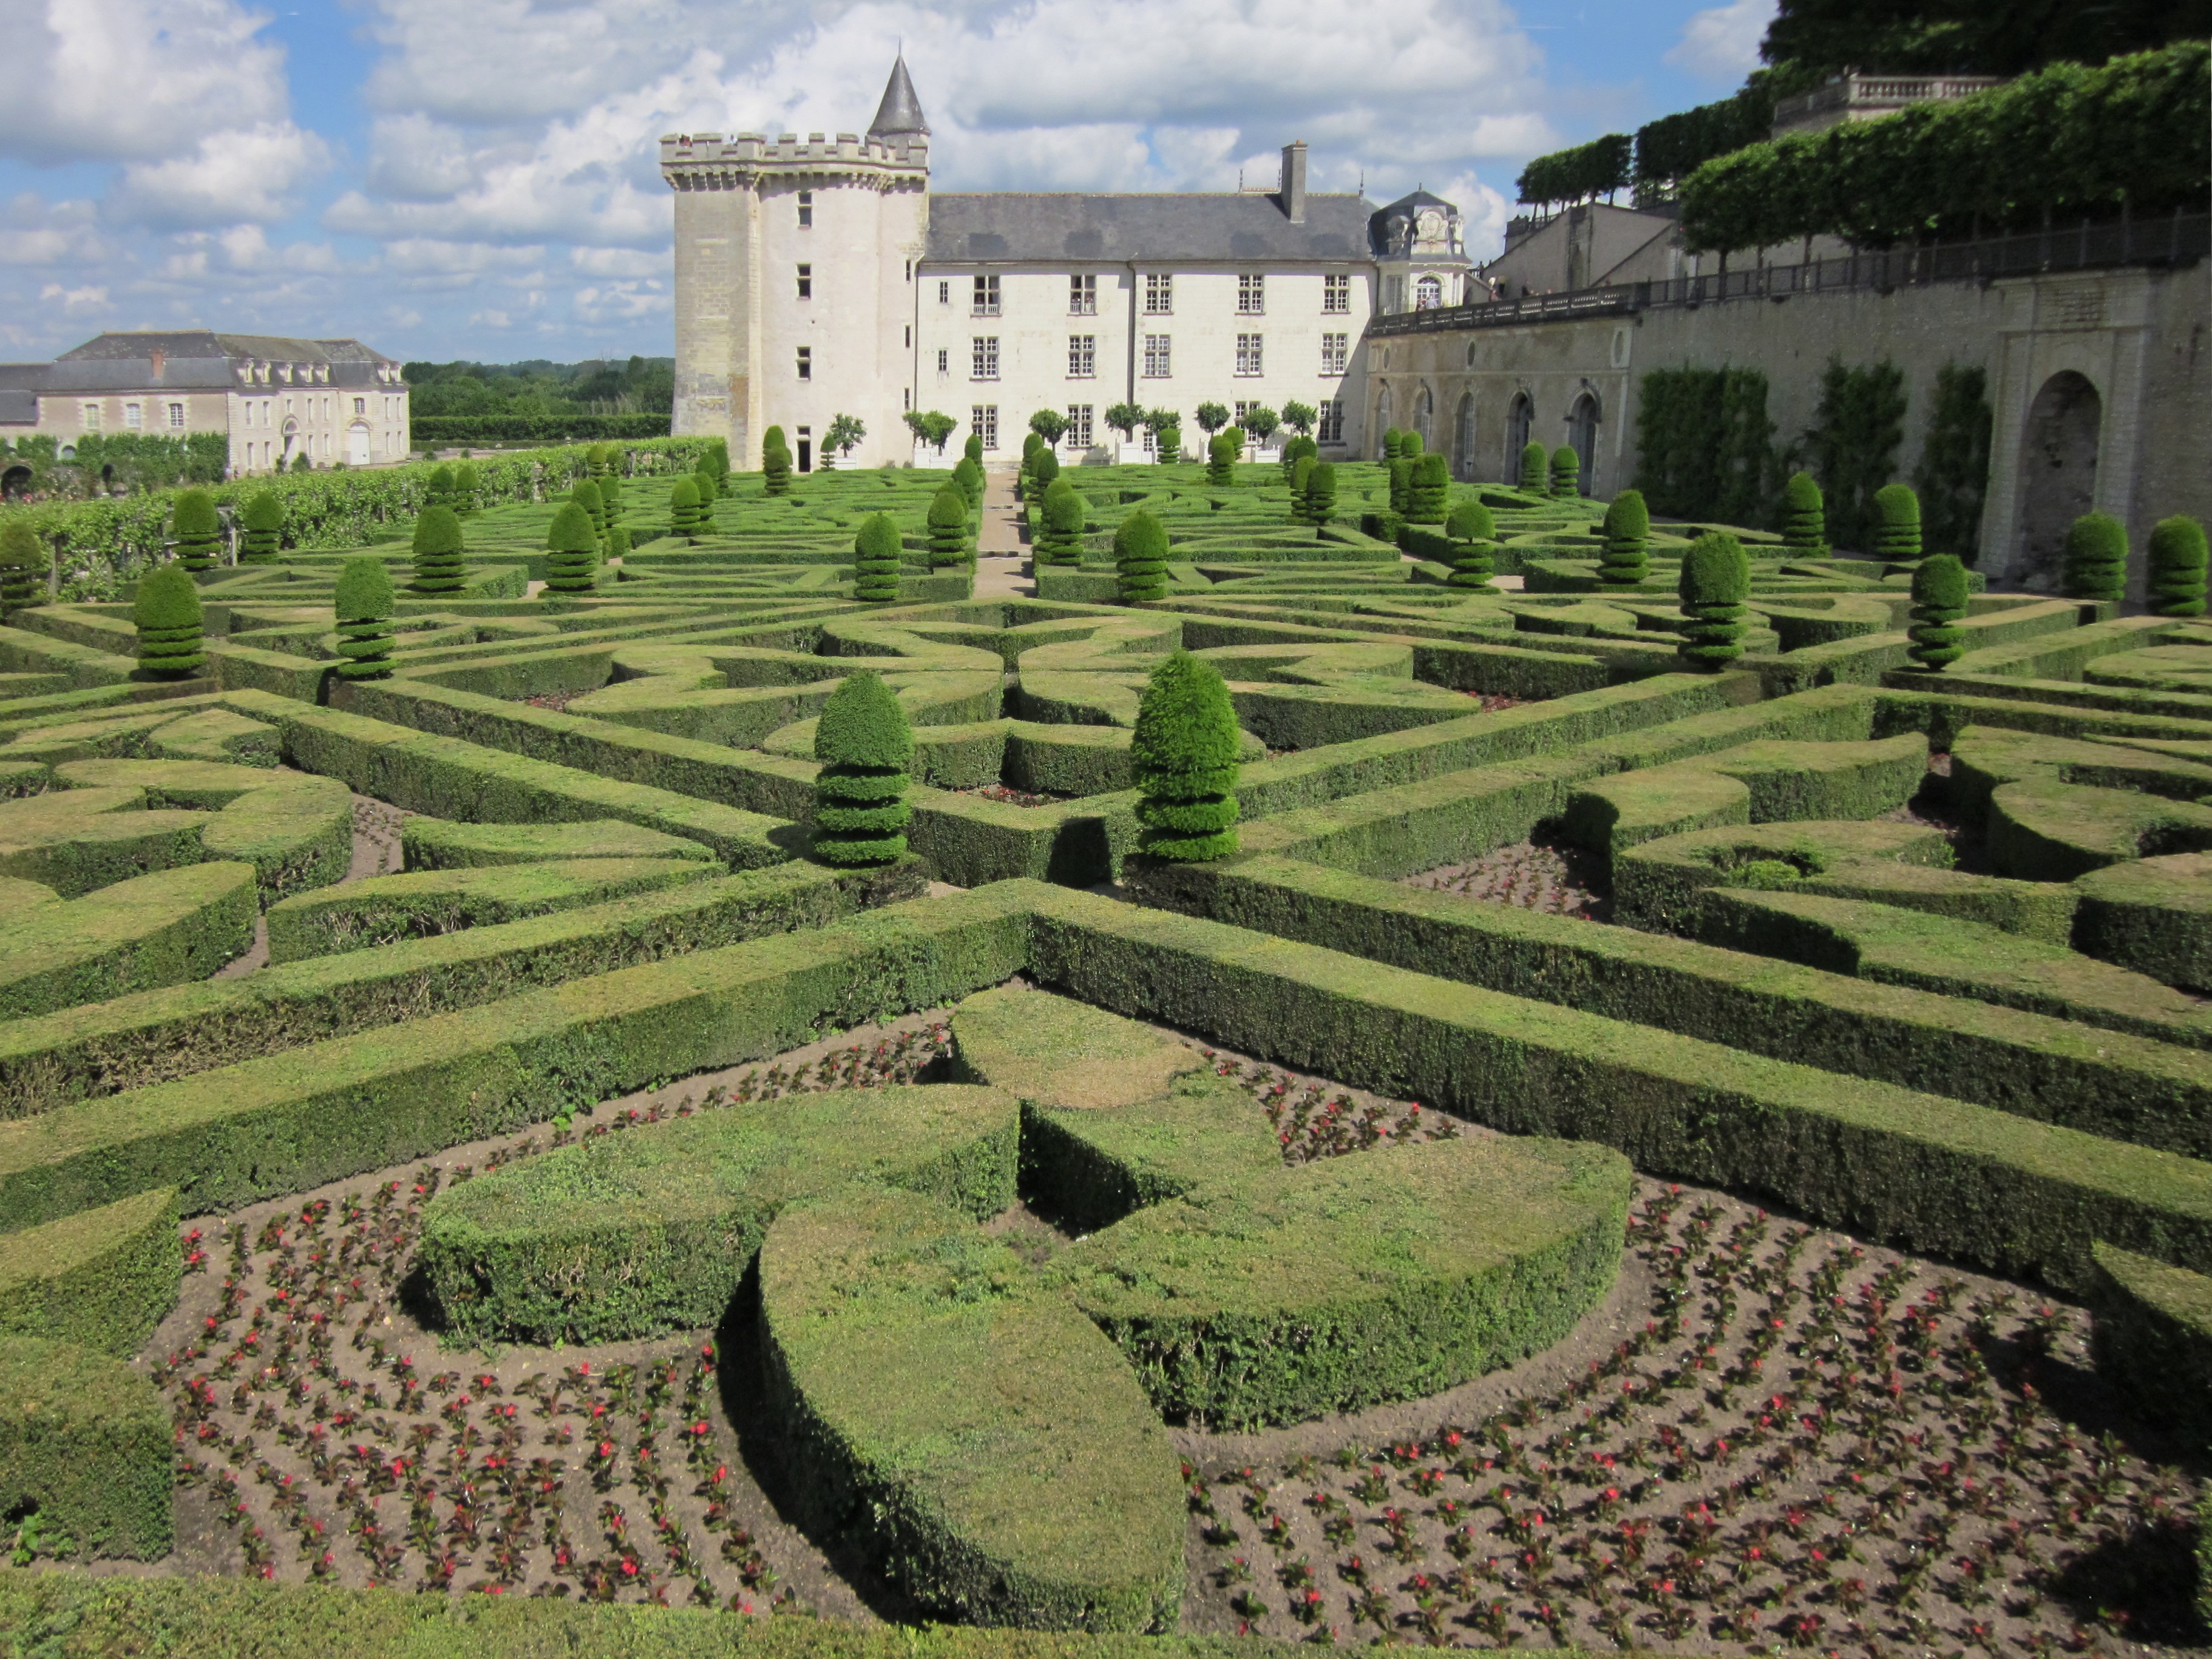
landscape, field, chateau, france, castle, agriculture, garden, plain, french, ruins, renaissance, estate, loire, archaeological site, historic site, ancient history, villandry